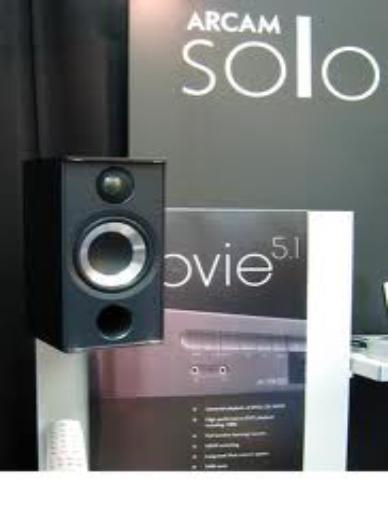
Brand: Arcam
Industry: Electronic